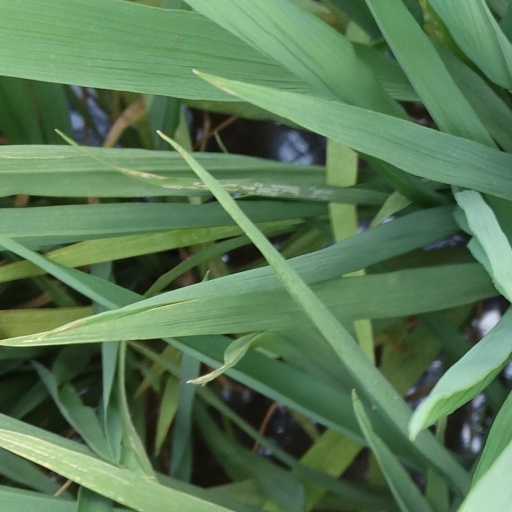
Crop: rice